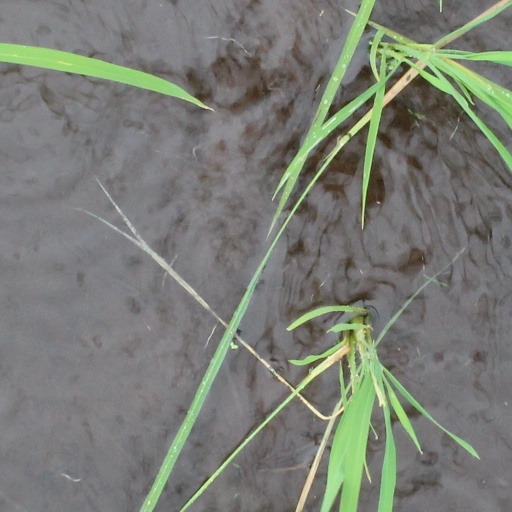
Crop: rice